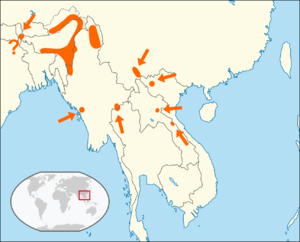
La Sittelle superbe est une espèce d'oiseaux de la famille des Sittidae. C'est une sittelle de grande taille, mesurant 16,5 cm de longueur, et sans dimorphisme sexuel. Sa coloration est remarquable, les parties supérieures étant noires ou bleu azur, striées de blanc et de bleu pâle sur la tête et bordées des mêmes couleurs sur les plumes des ailes. Les parties inférieures sont orangées, avec le sourcil et la gorge chamoisés et un trait oculaire sombre et diffus. Son écologie est mal connue, mais elle se nourrit de petits insectes trouvés sur les arbres et dans les plantes épiphytes couvrant leurs branches et troncs. La reproduction prend place en avril-mai ; le nid est placé dans le trou d'un chêne ou d'un rhododendron, ou de façon générale celui d'un grand arbre. Le nid, fait de matière végétale et de fourrure, reçoit une ponte comptant quatre à six œufs.